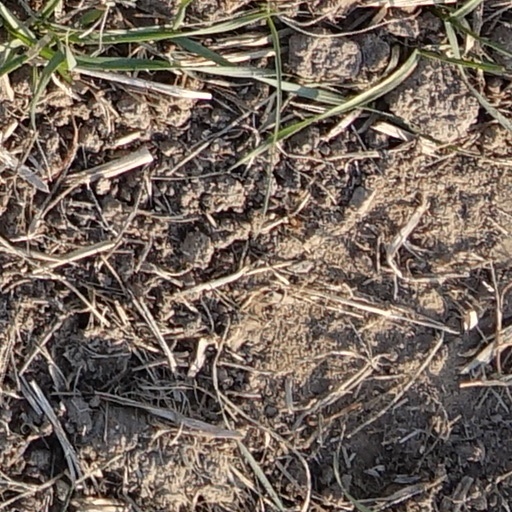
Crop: wheat